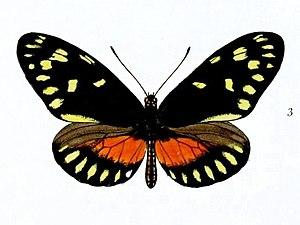
Heliconius godmani est une espèce sud-américaine de lépidoptères de la famille des Nymphalidae et de la sous-famille des Heliconiinae.